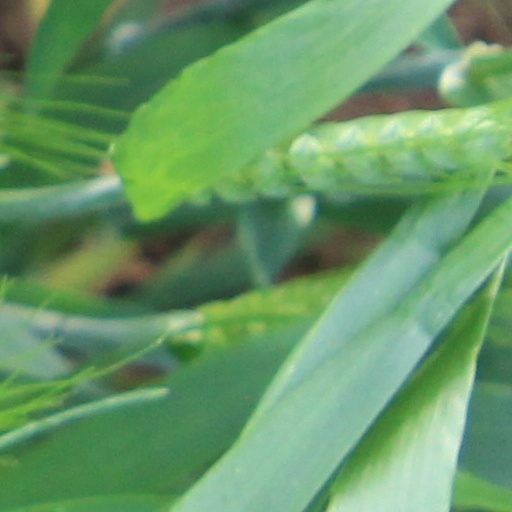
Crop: wheat